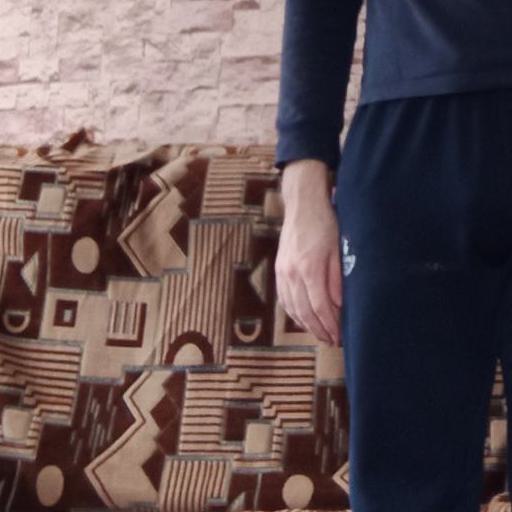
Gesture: no_gesture